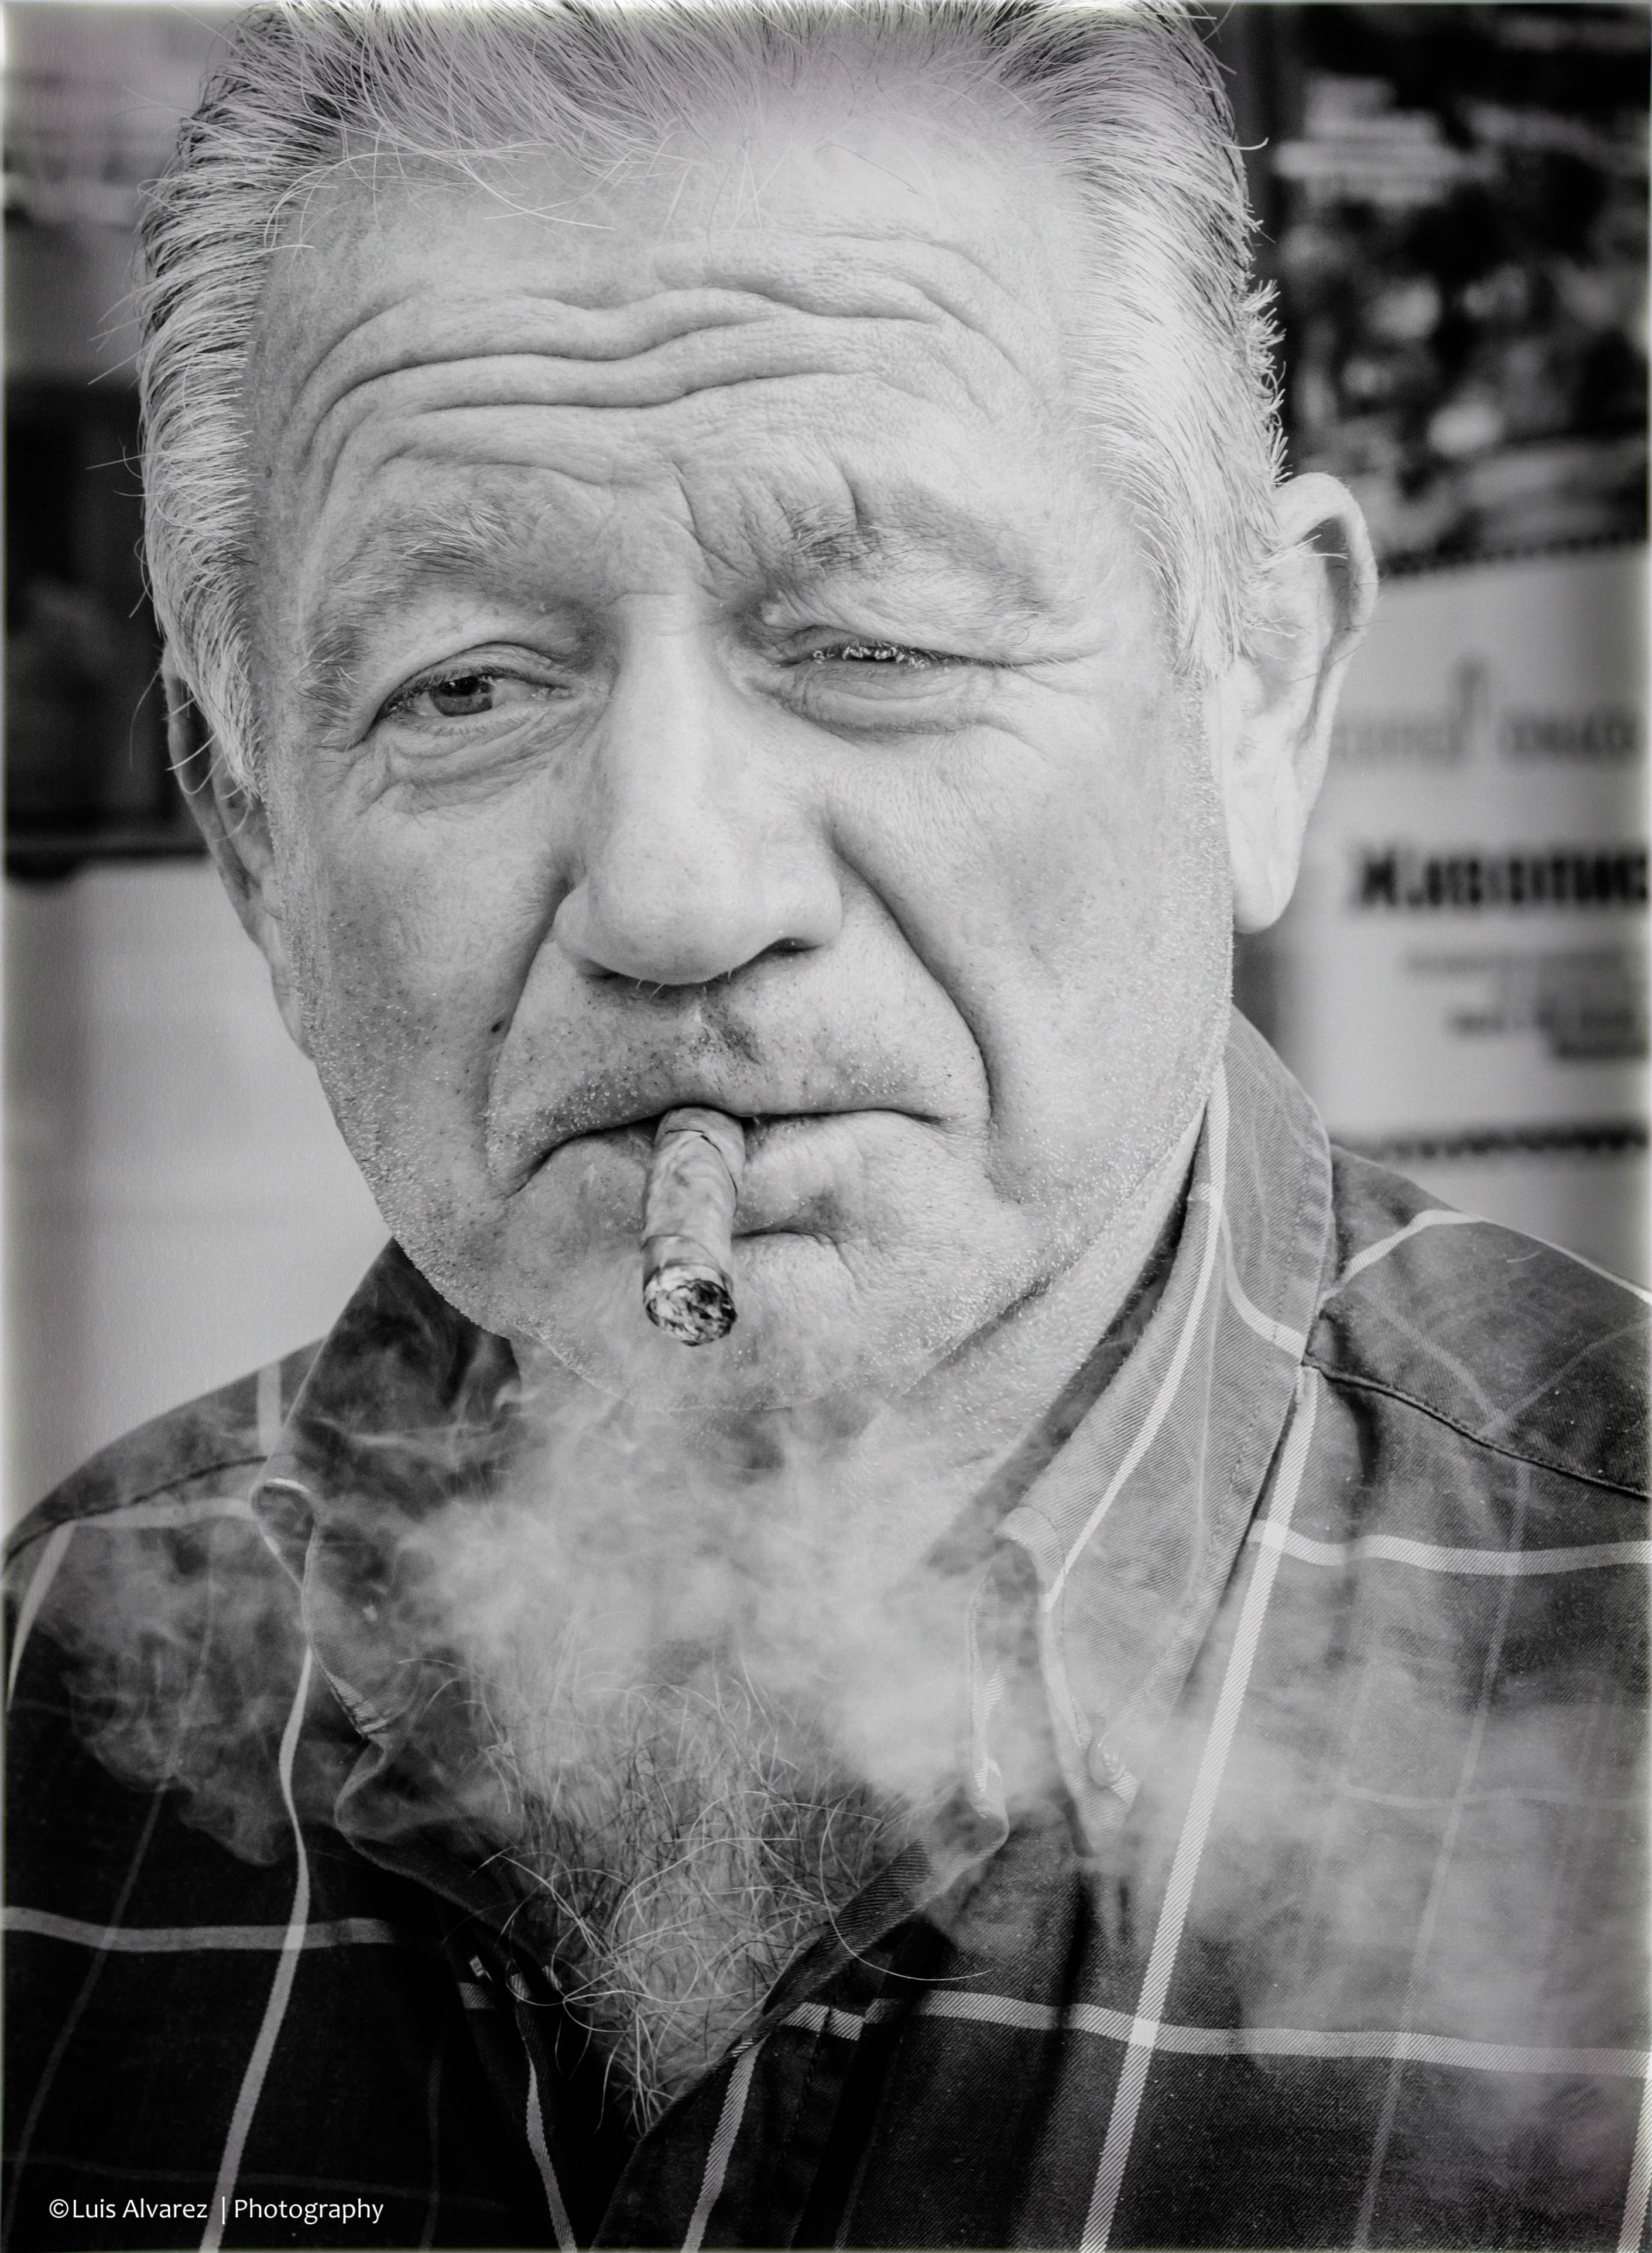
man, outdoor, person, black and white, people, street, photography, smoke, male, portrait, nikon, monochrome, bw, face, candid, spain, 50mm, drawing, head, photograph, catalonia, d7000, reus, tobacco, monochrome photography